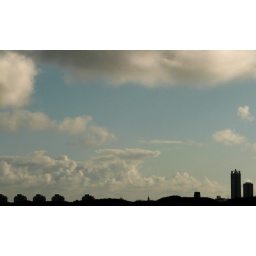
Clouds and blue sky in the distance framed by clouds closer by and the landscape.